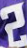
Number: 2